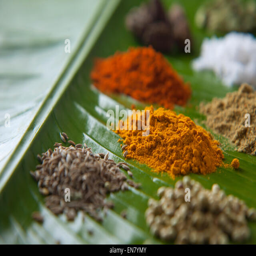
close - up of spices on a banana leaf